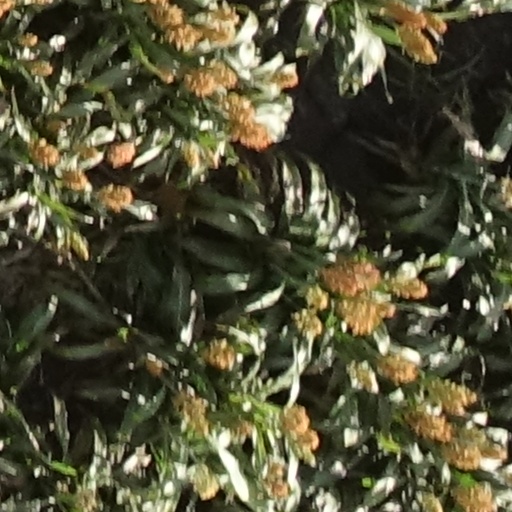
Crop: sorghum